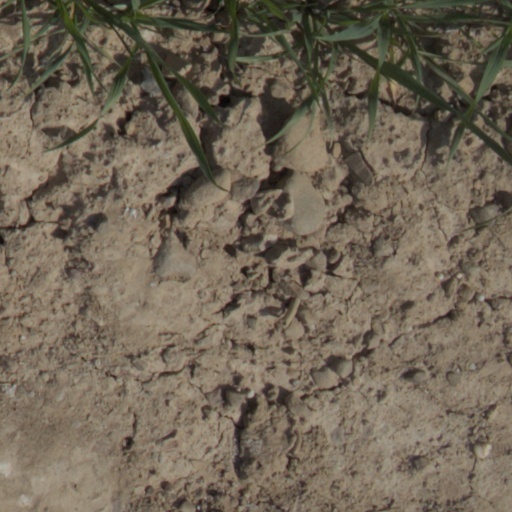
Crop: wheat